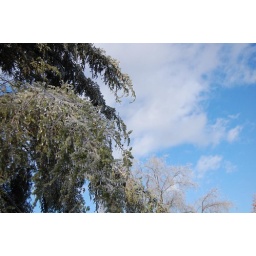
Branches heavy with ice in front of the bright blue sky the morning after an ice storm